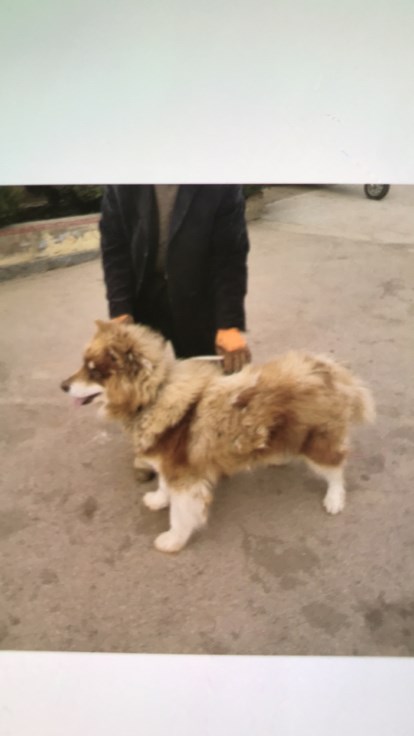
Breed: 1324-n000004-malamute